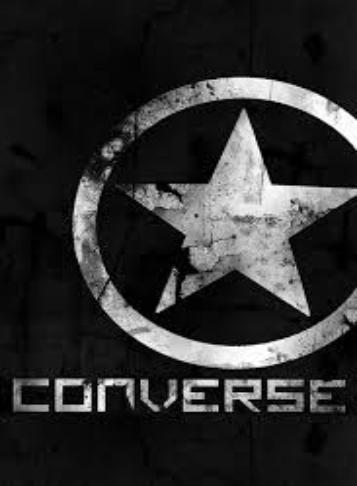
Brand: Converse
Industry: Clothes